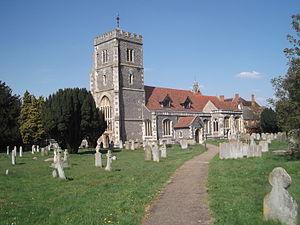
Beddington est une ancienne localité du Surrey.